Umaswati

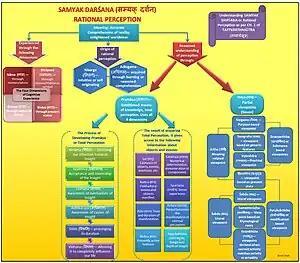
Chart showing Samyak Darsana as per Tattvarthasutra

Umāsvāti in his "Tattvartha Sutra", an aphoristic sutra text in Sanskrit language, enunciates the complete Jaina philosophy. He includes the doctrines on the subjects of non-violence or ahimsa, Anekantavada (simultaneous existence and non-existence of something), and non-possession. The text, states Jaini, summarizes "religious, ethical and philosophical" themes of Jainism in the second century India. The Sūtras or verses have found ready acceptance with all the sects of Jainas, and on which bhasya (reviews and commentaries) have been written. Umāsvāti states that these beliefs are essential to achieving moksha or emancipation.